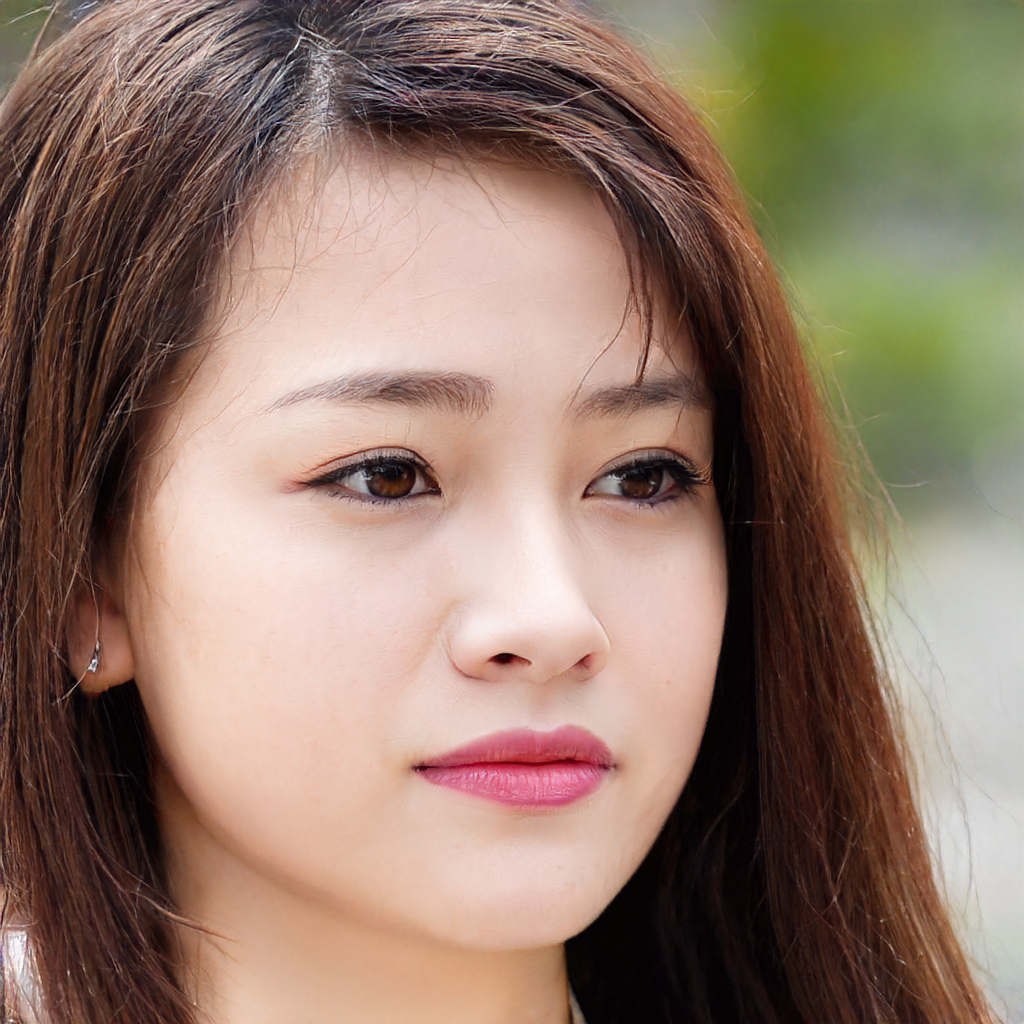
Gender: Female